Sifan Hassan

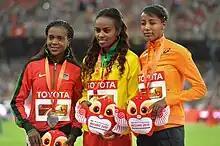
Women's 1,500 metres podium at the 2015 World Championships in Beijing. From left to right: Faith Kipyegon, Genzebe Dibaba and Sifan Hassan.

Hassan won gold in the 1500 m at the 2015 European Indoor Athletics Championships in Prague. She ran a new 1500 m national record of 3:56.05 at the Monaco Diamond League, she finished second behind Genzebe Dibaba who set a new world record. At the 2015 World Championships in Beijing, Hassan won the bronze medal in the 1500 metres, also making the semi-finals of the 800 m. She became the second female Dutch athlete ever to win a medal at the World Championships, after Dafne Schippers. She won gold in the senior race at the European Cross Country Championships. She was the third female Dutch winner in the event, following in the footsteps of fellow African migrants Hilda Kibet and Lornah Kiplagat.